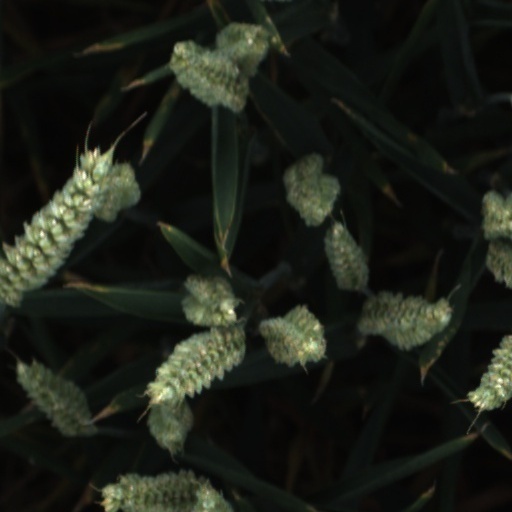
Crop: wheat